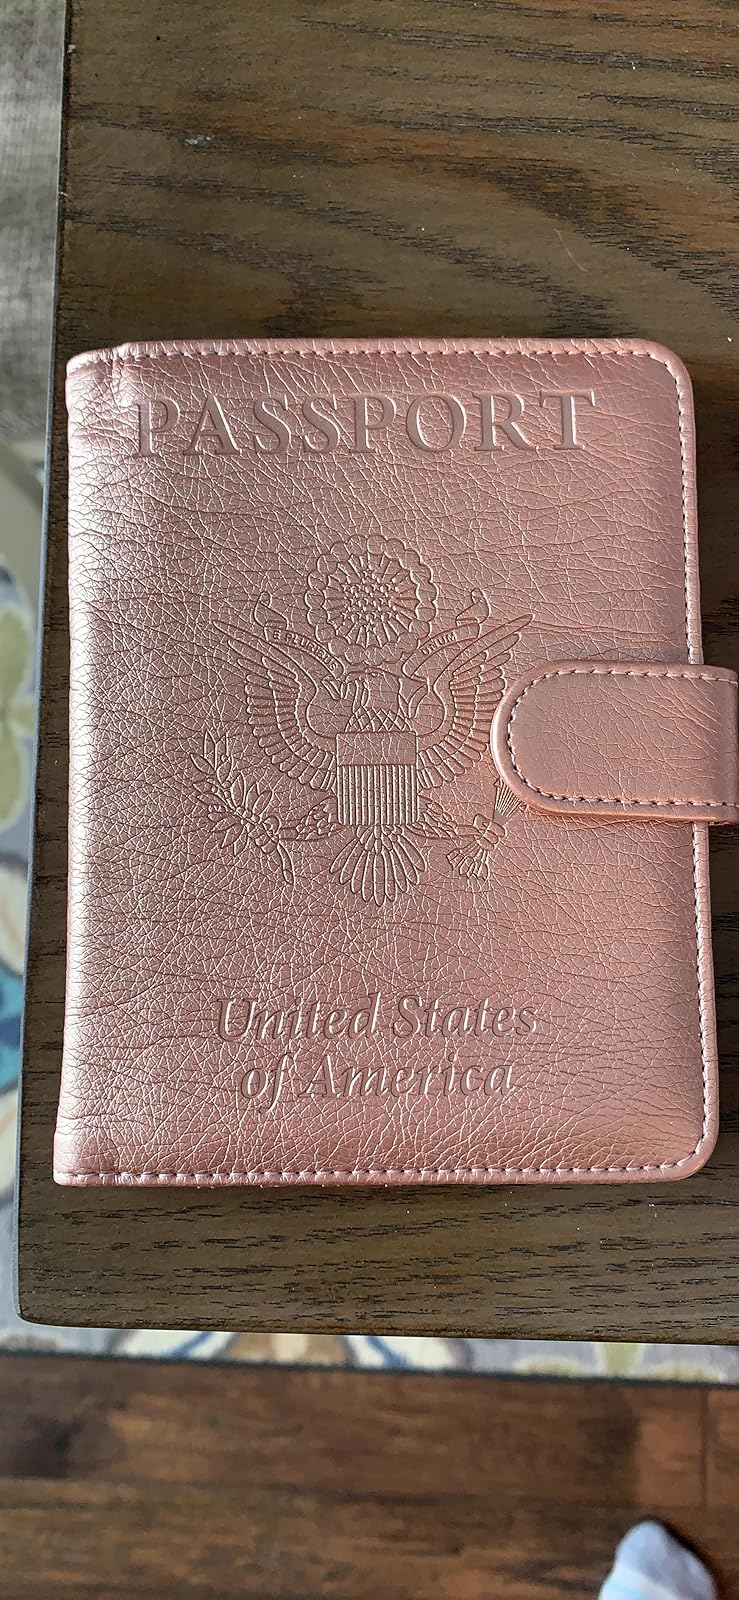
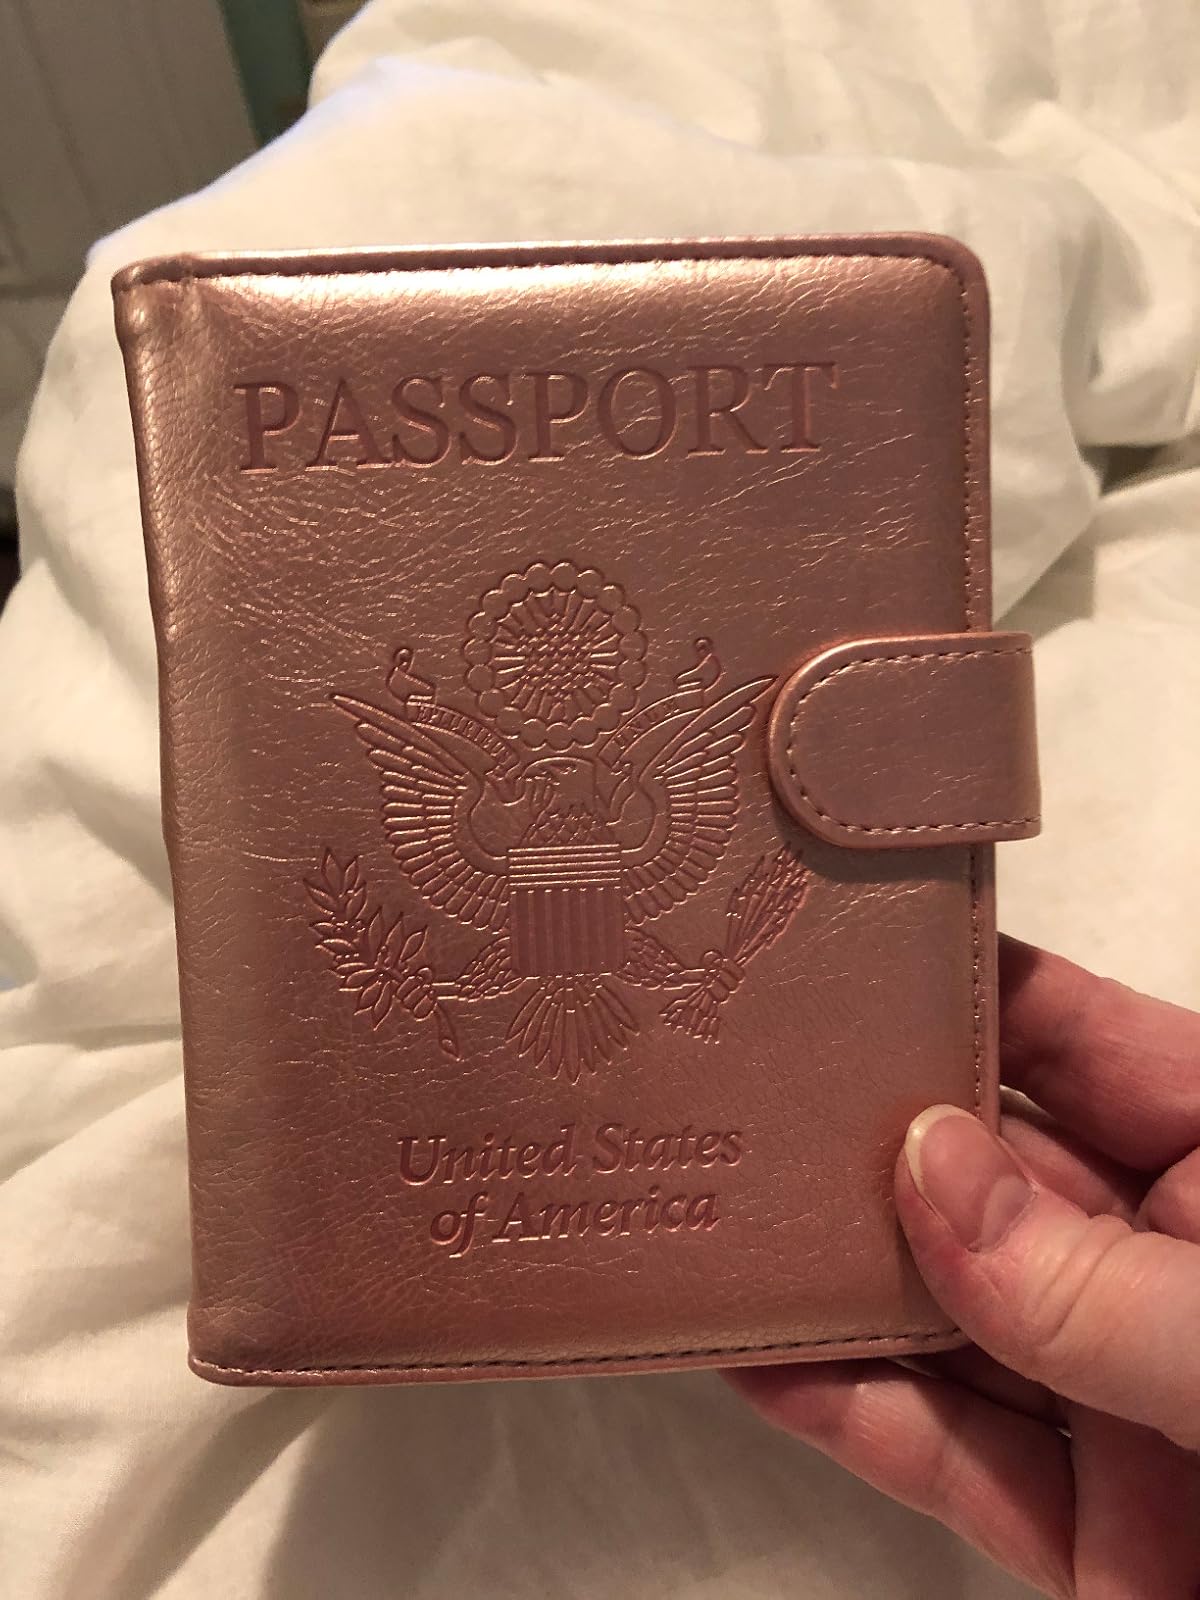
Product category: accessories_wallet
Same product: yes